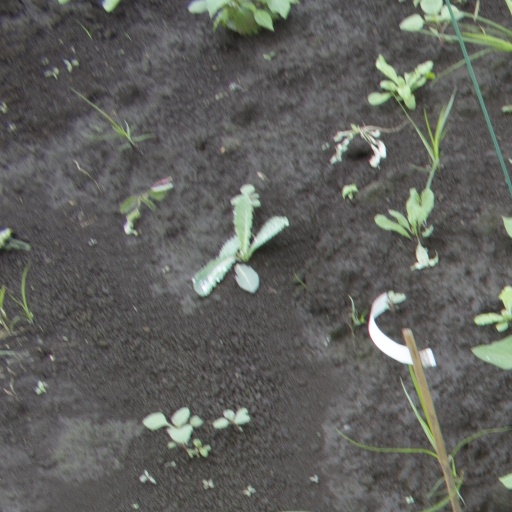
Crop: soybean